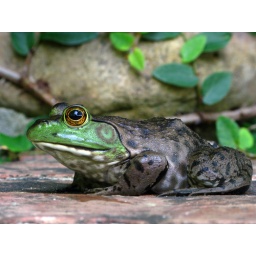
This frog was sitting on the fountain wall at the Mobile Botanical Gardens in Mobile, Alabama